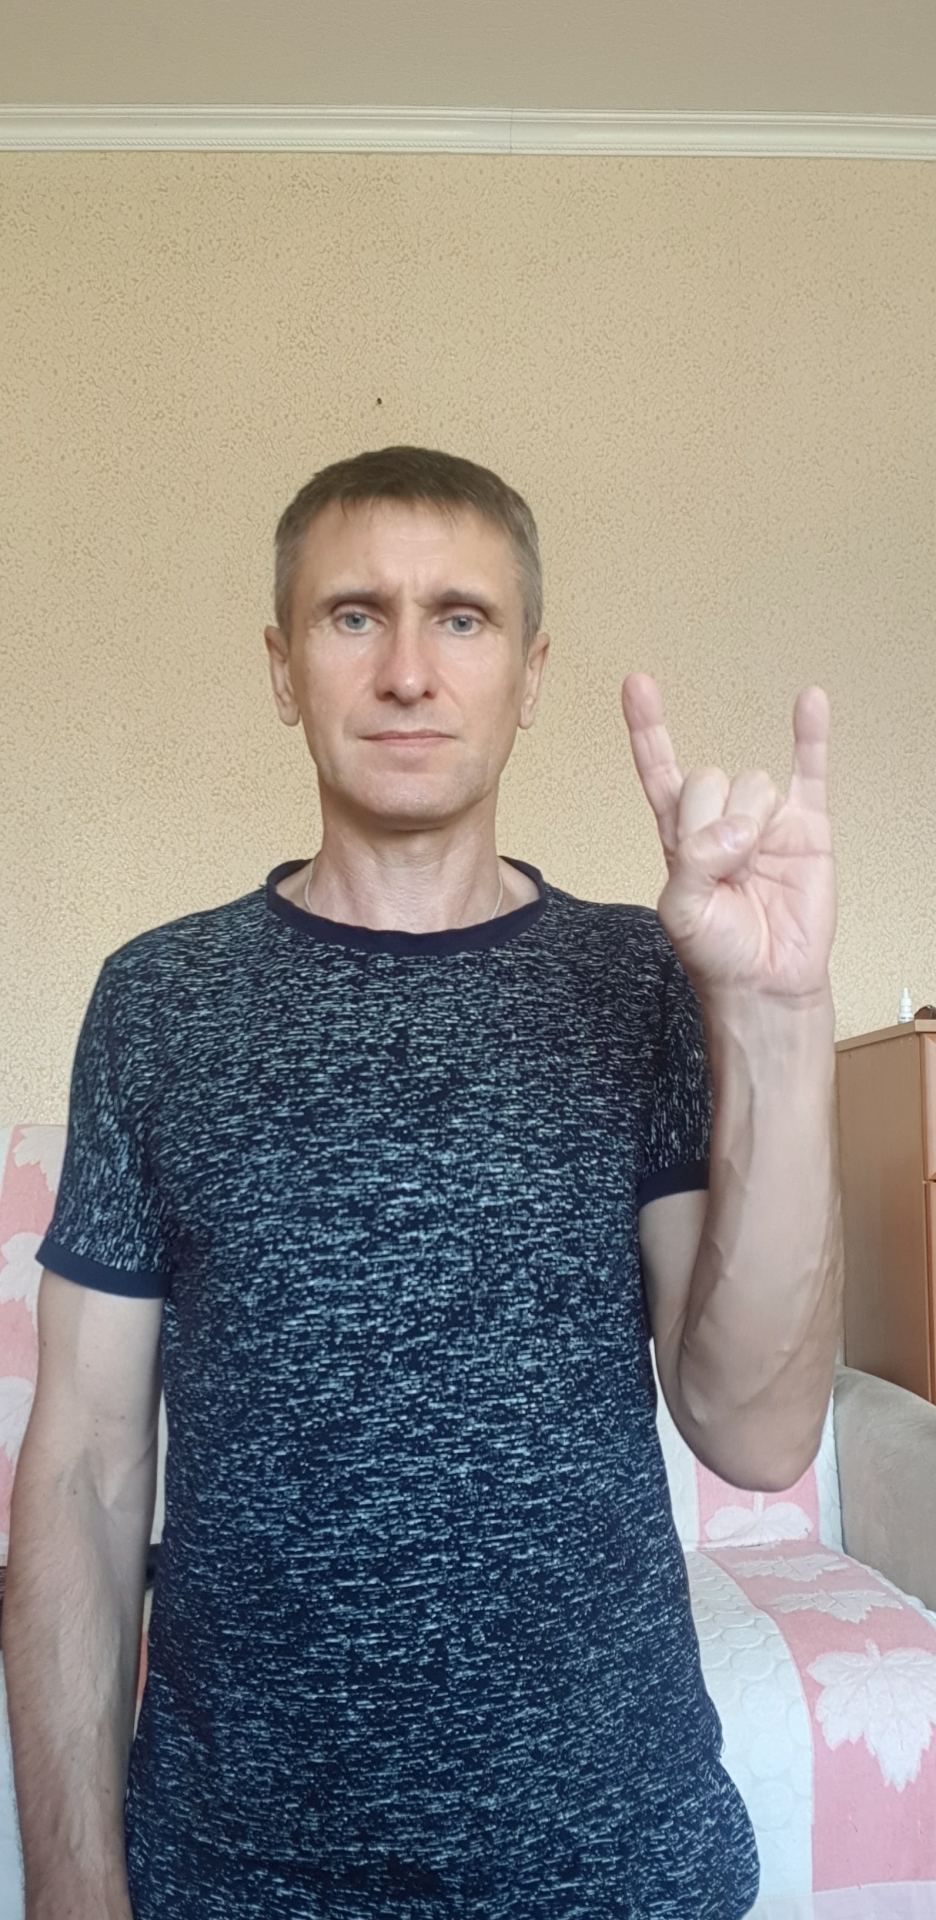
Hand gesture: rock